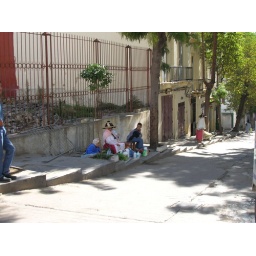
the lady in the white hat